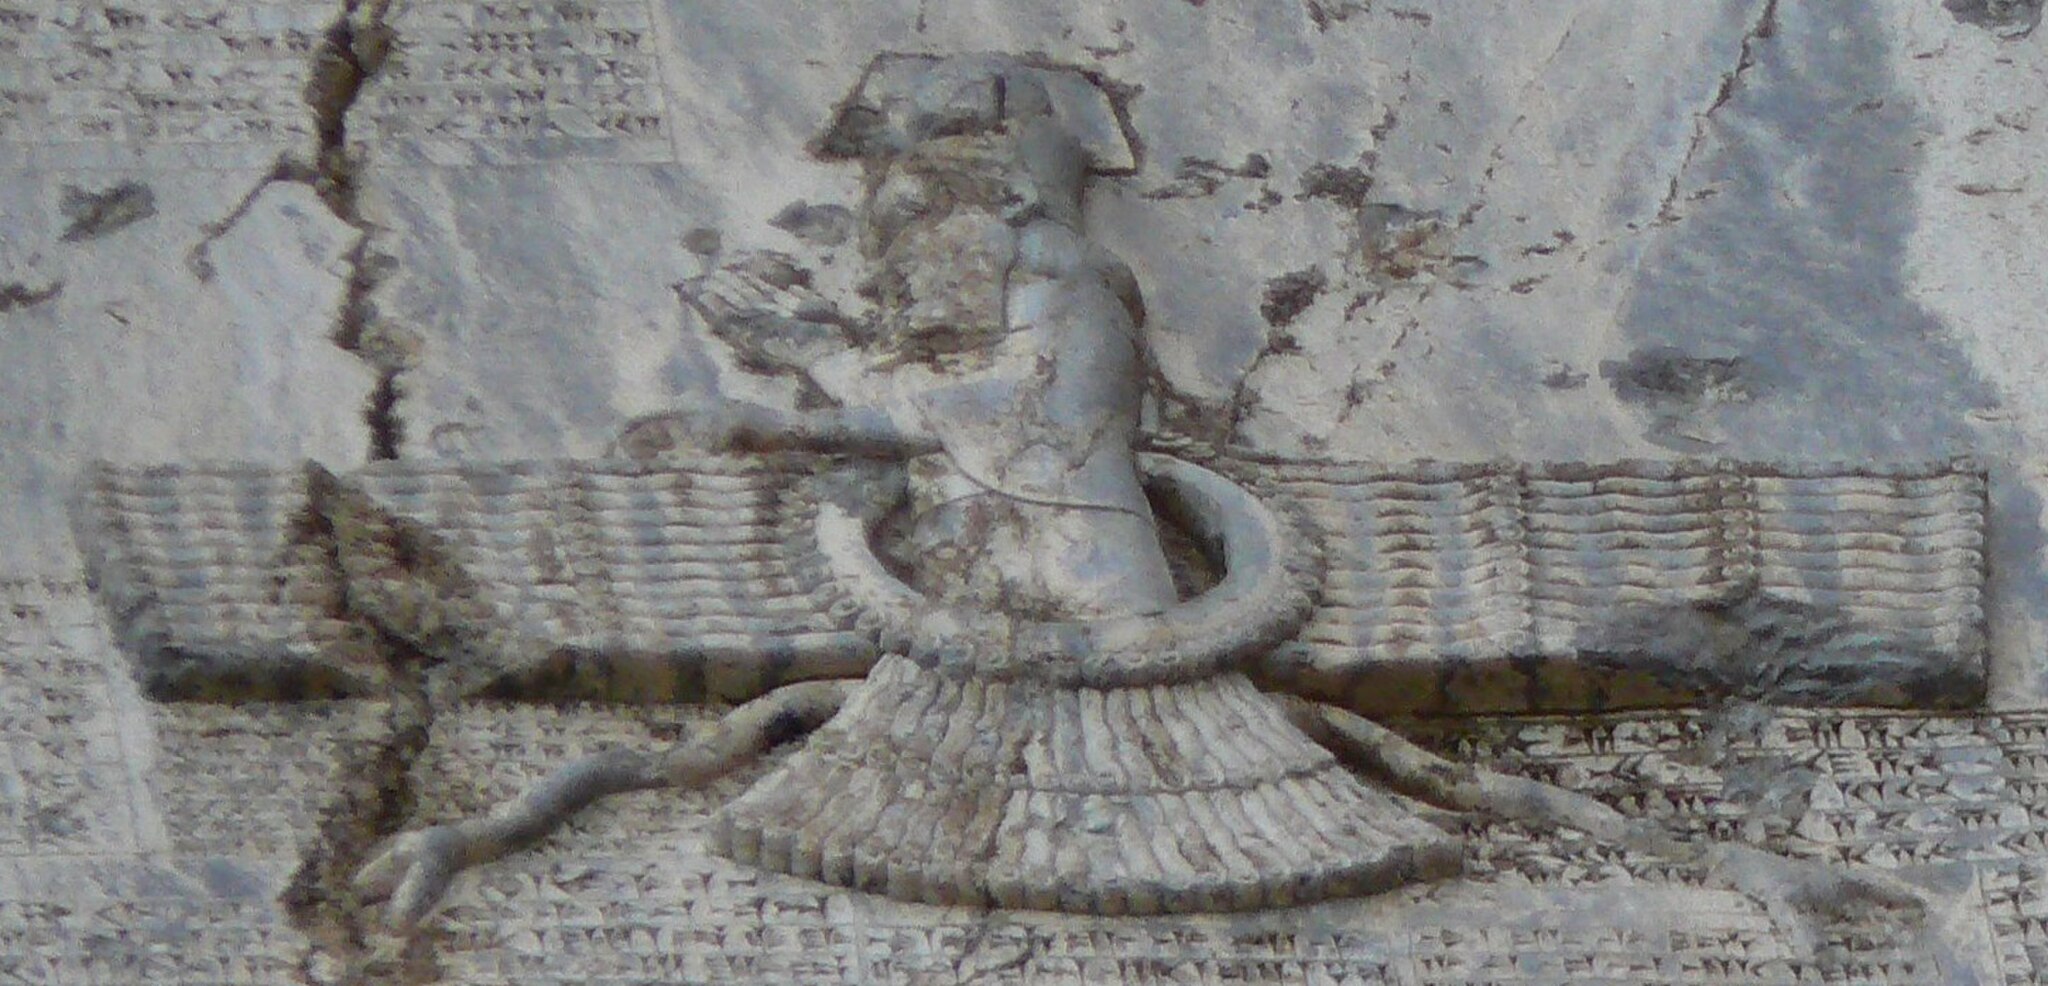
Title: Faravahar at Behistun
Description: Faravahar on the Behistun Inscription
Date: 2009-05
Categories: Behistun Inscription, Extracted images, Reliefs of Faravahar